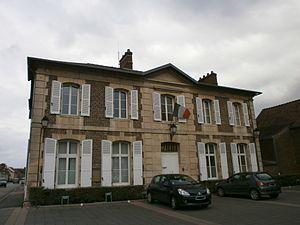
La mairie du Meux